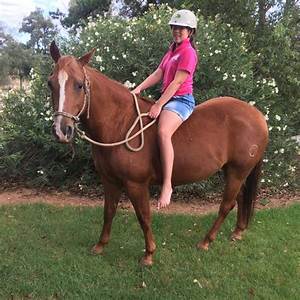
Label: horse